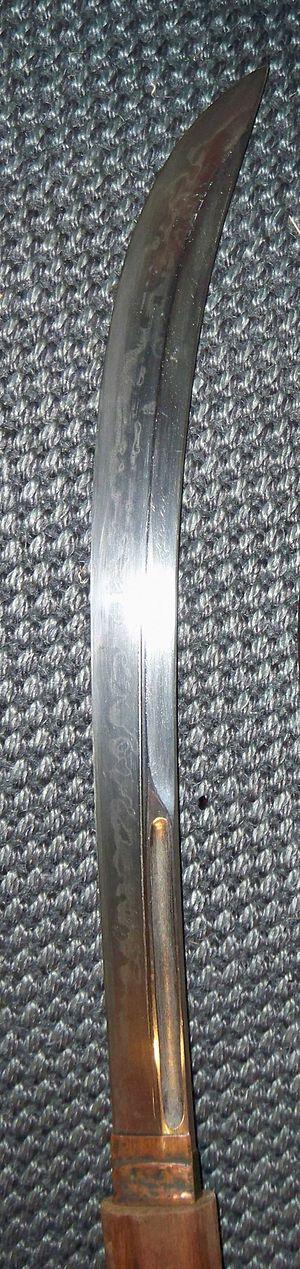
La naginata est une arme japonaise, proche du fauchard à lame courbe, utilisé pour pratiquer le naginatajutsu. Cette arme, particulièrement appréciée par les moines et pouvant atteindre jusqu'à deux mètres en longueur, était utilisée autrefois sur les champs de bataille pour couper les jarrets des chevaux. C'était une arme également efficace dans le combat à mi-distance contre un guerrier à pied.
Le naginatajutsu est un art martial japonais. On y étudie le maniement de la naginata, une hallebarde traditionnelle.